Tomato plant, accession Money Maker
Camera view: tilt-top (135 deg); turntable rotation: 30 degrees
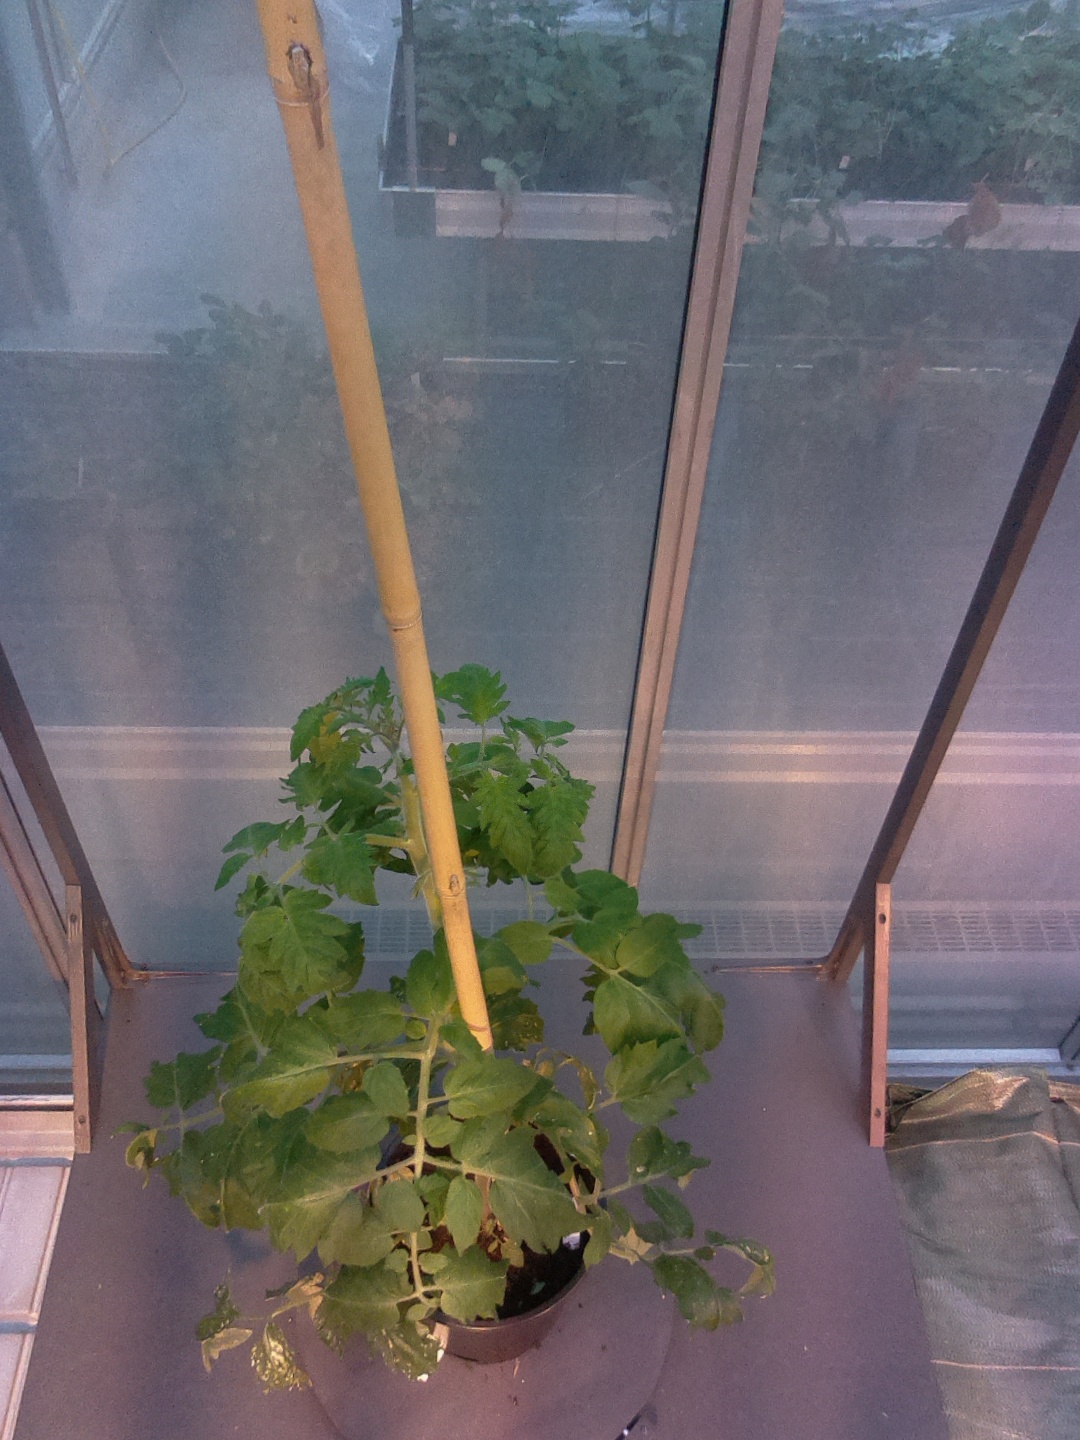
BBCH growth stage 53: 3 inflorescences visible